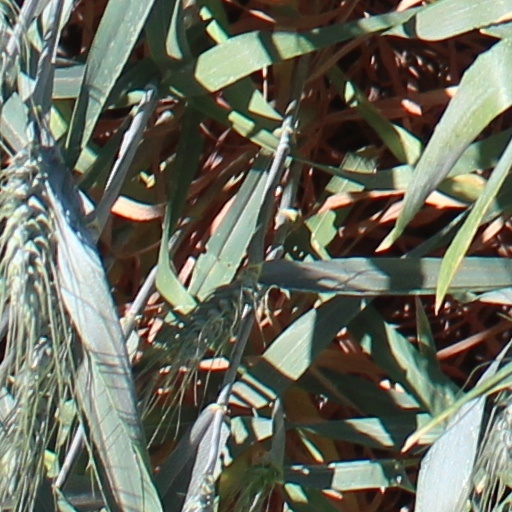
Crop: wheat